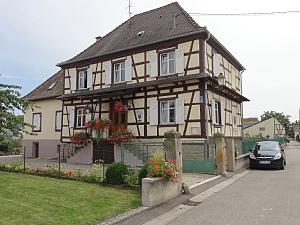
Limersheim est une commune française située dans le département du Bas-Rhin, en région Grand Est.